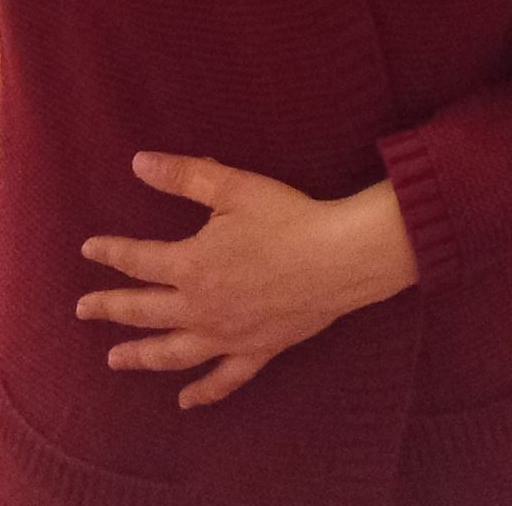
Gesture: no_gesture